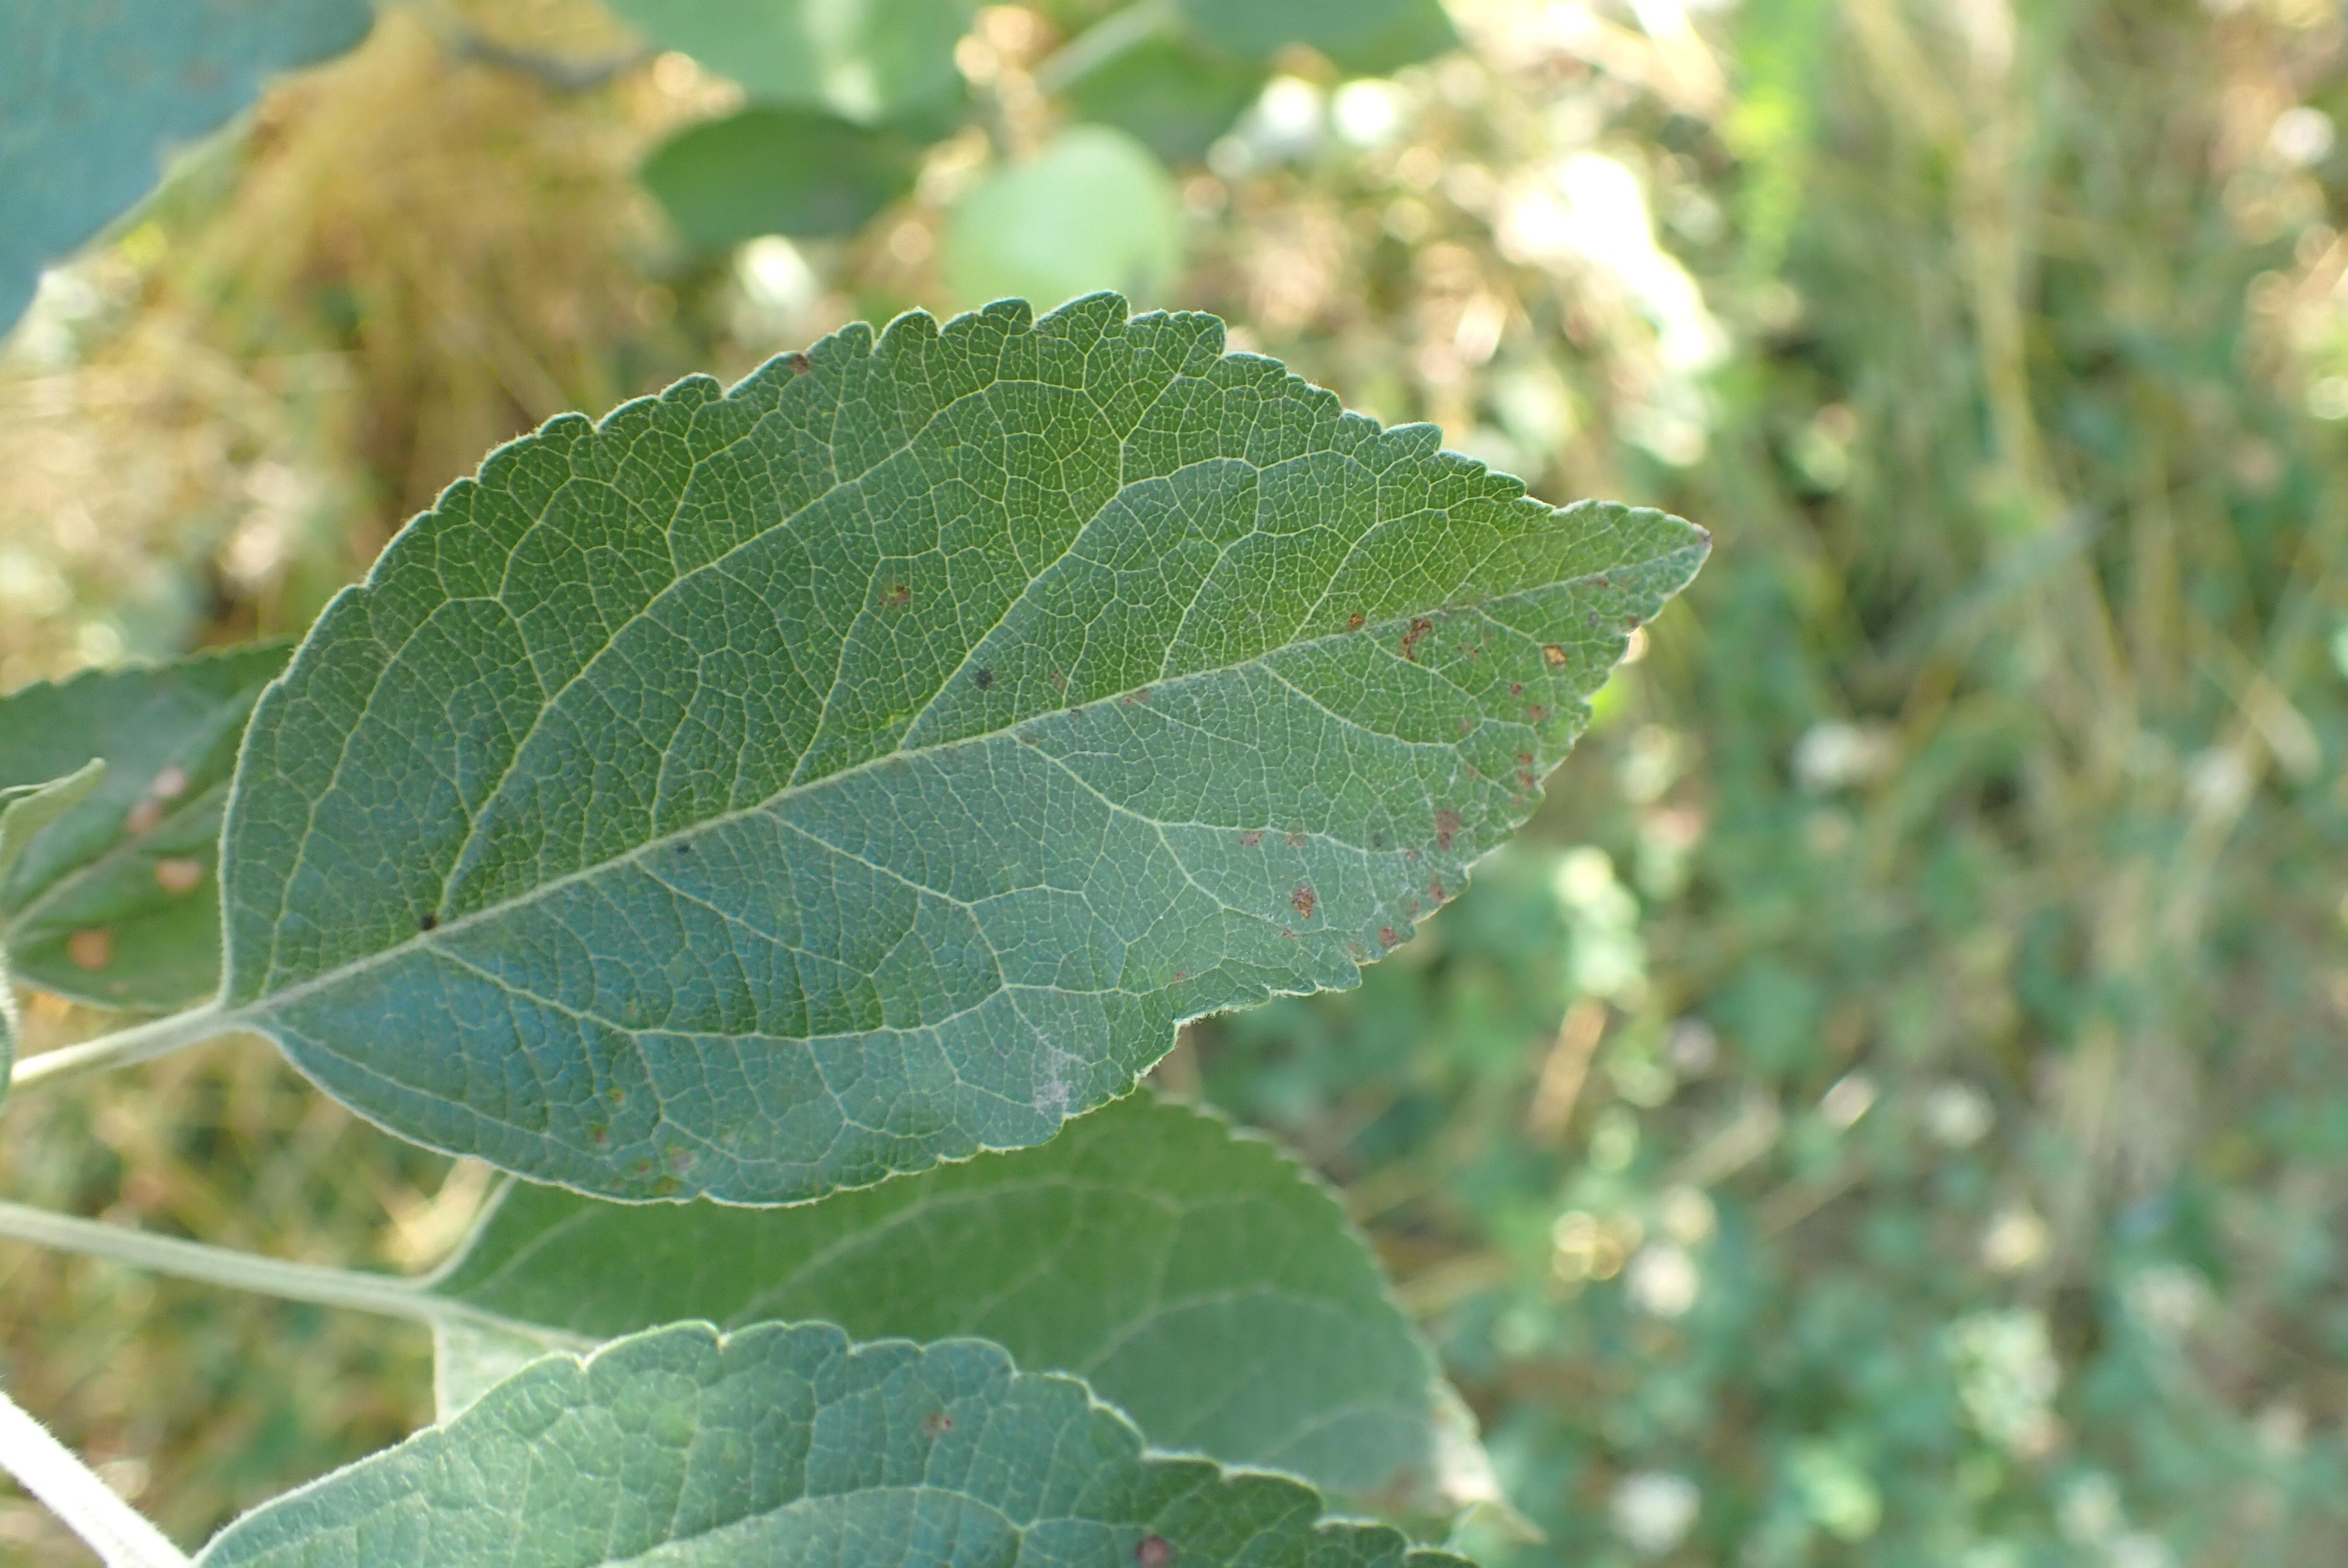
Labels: scab